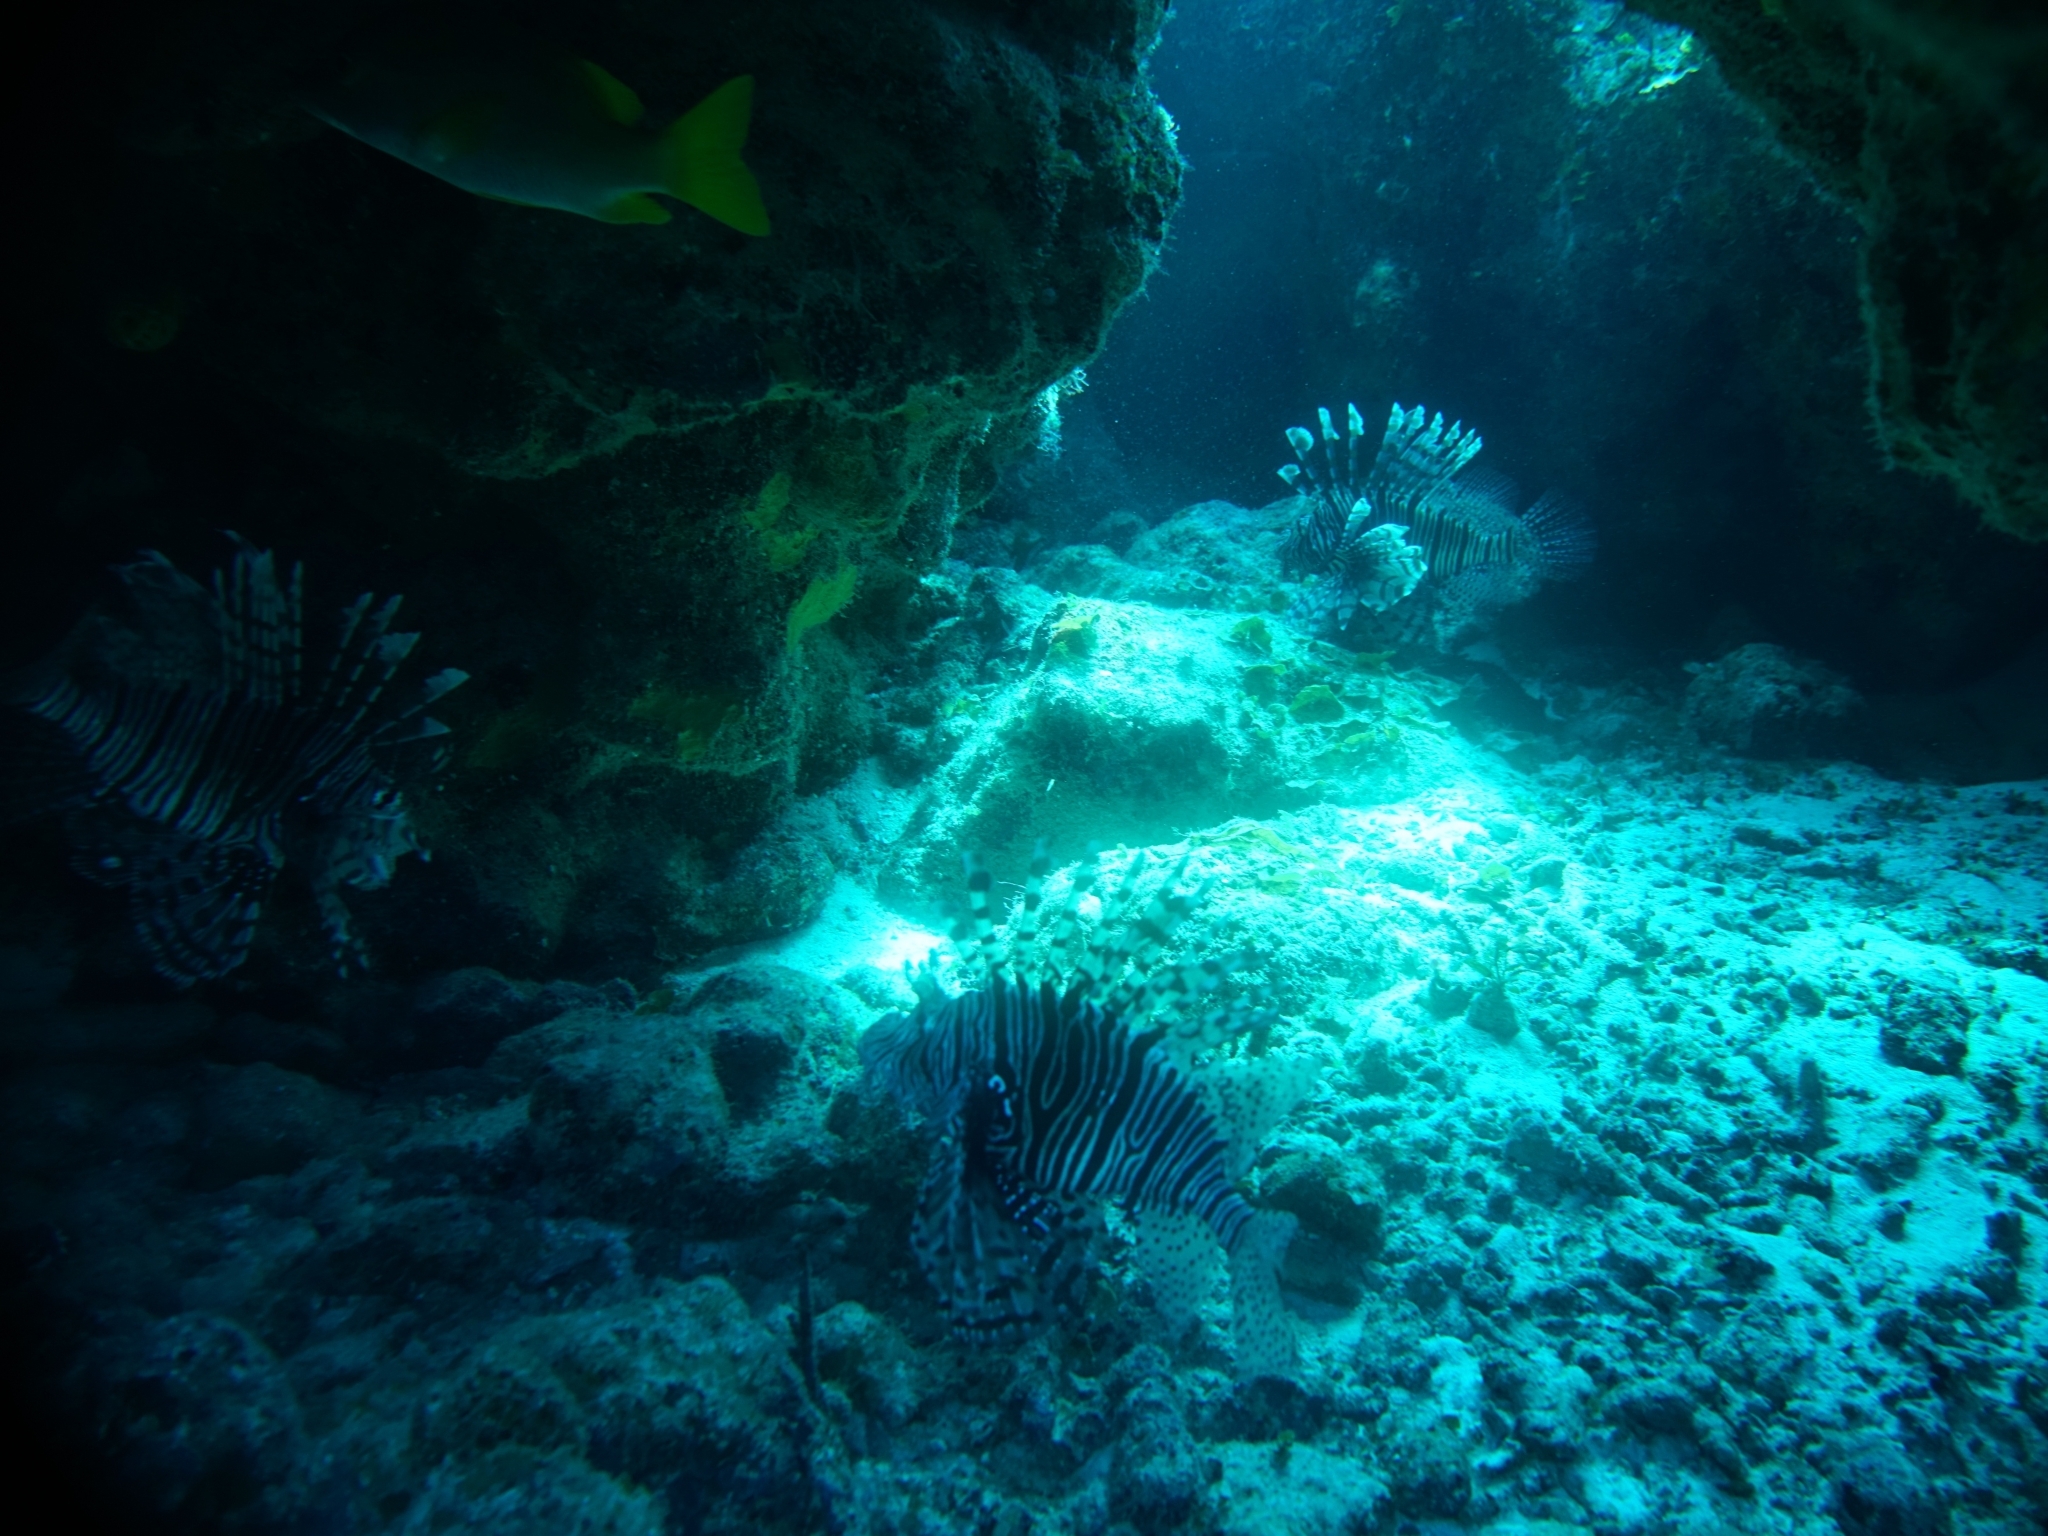
Pterois volitans (Red Lionfish)